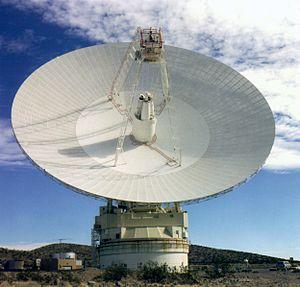
Mars Exploration Rover est une mission double de la NASA lancée en 2003 et composée de deux robots mobiles ayant pour objectif d'étudier la géologie de la planète Mars et en particulier le rôle joué par l'eau dans l'histoire de la planète. Les deux robots ont été lancés au début de l'été 2003 et se sont posés en janvier 2004 sur deux sites martiens susceptibles d'avoir conservé des traces de l'action de l'eau dans leur sol. Chaque rover ou astromobile, piloté par un opérateur depuis la Terre, a alors entamé un périple en utilisant une batterie d'instruments embarqués pour analyser les roches les plus intéressantes :